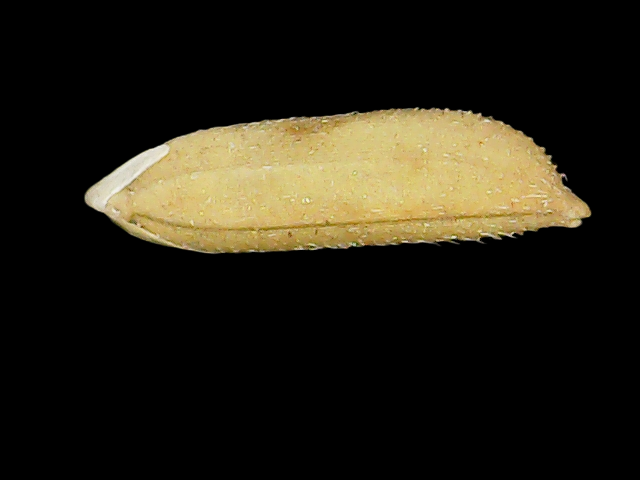
Rice variety: Binadhan16